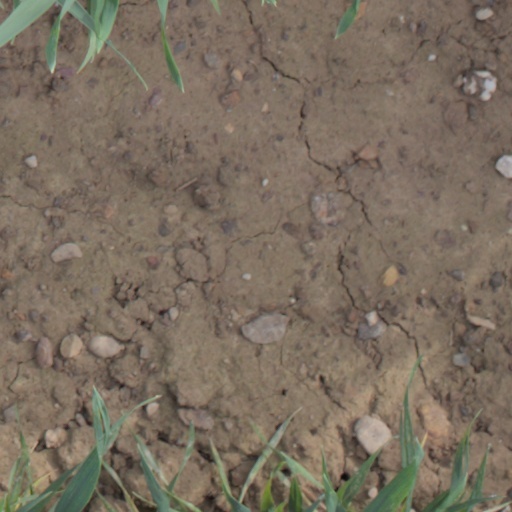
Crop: wheat